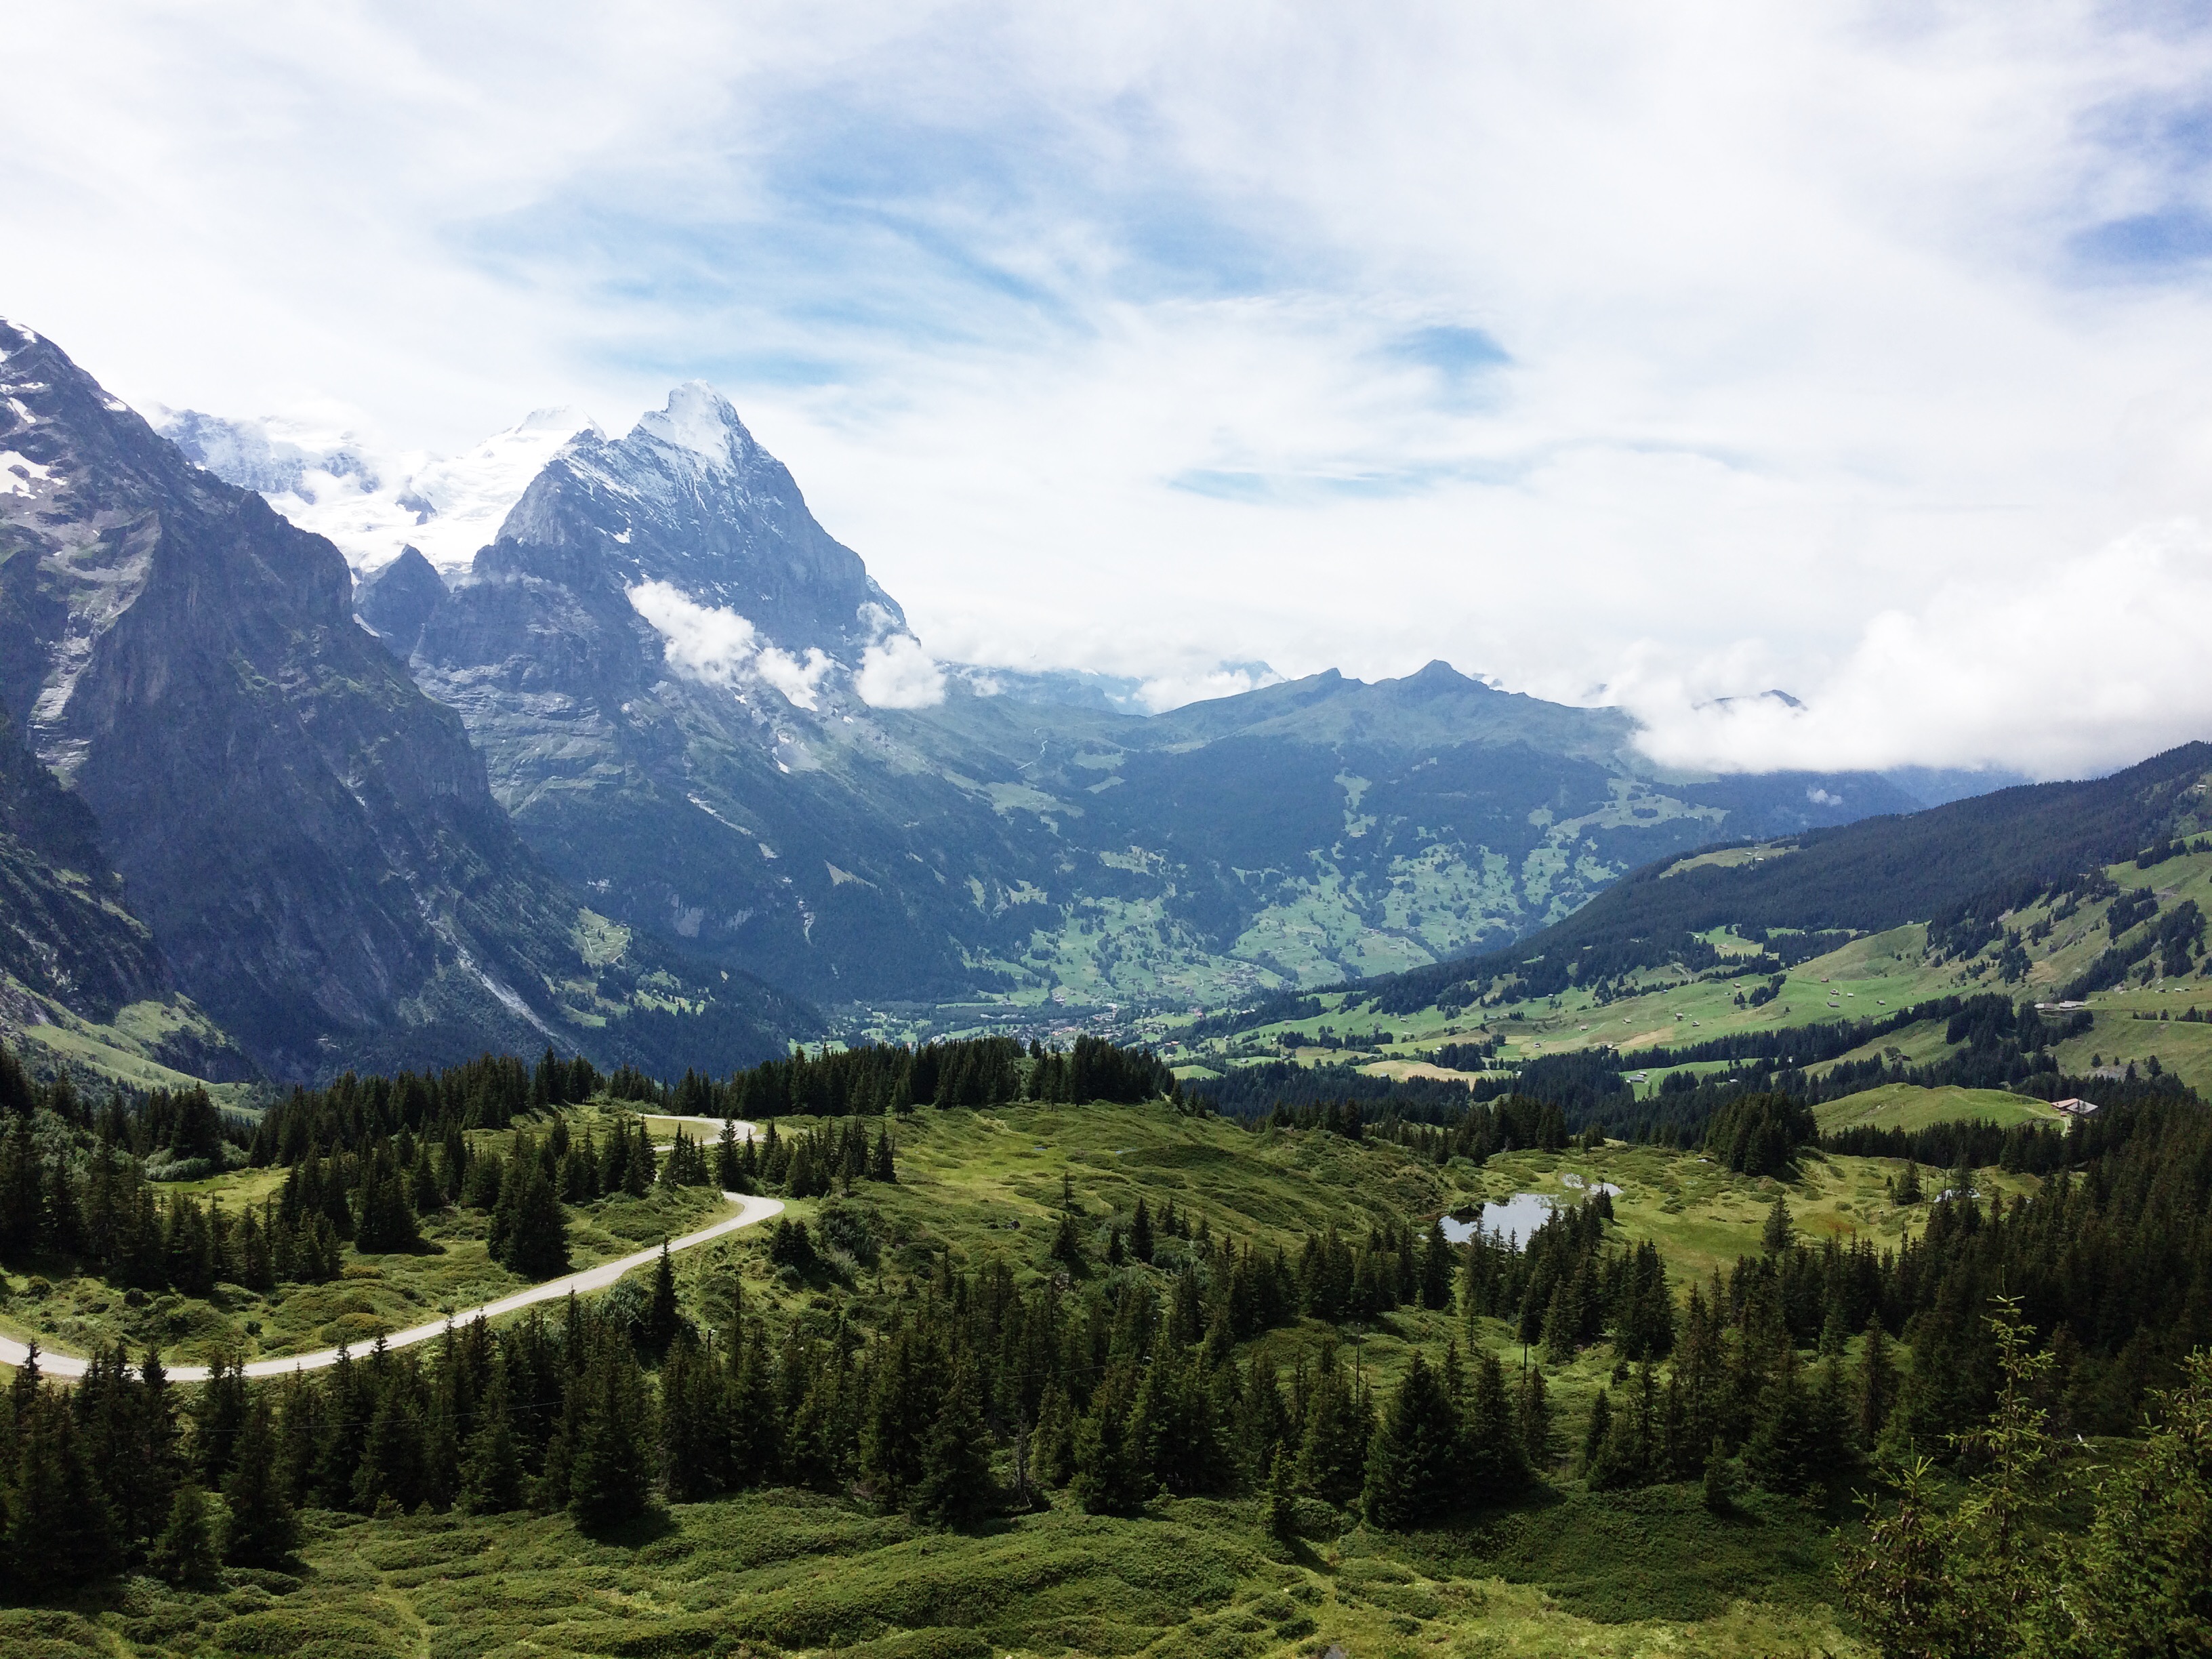
landscape, nature, forest, wilderness, mountain, meadow, valley, mountain range, scenic, highland, national park, ridge, trees, outdoors, alps, plateau, fell, landform, mountain pass, geographical feature, mountainous landforms